Karn Sangini

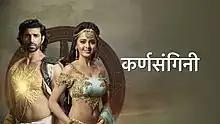

Karn Sangini is a mythological Indian television series based on Kavita Kané's novel "Karna's Wife: The Outcast's Queen" that aired on StarPlus. Created by Shashi Sumeet Productions, it stars Tejasswi Prakash and Aashim Gulati and was cancelled on 25 February 2019 due to low viewership.